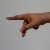
The image shows a hand gesture representing the letter 'P' in Indian Sign Language.